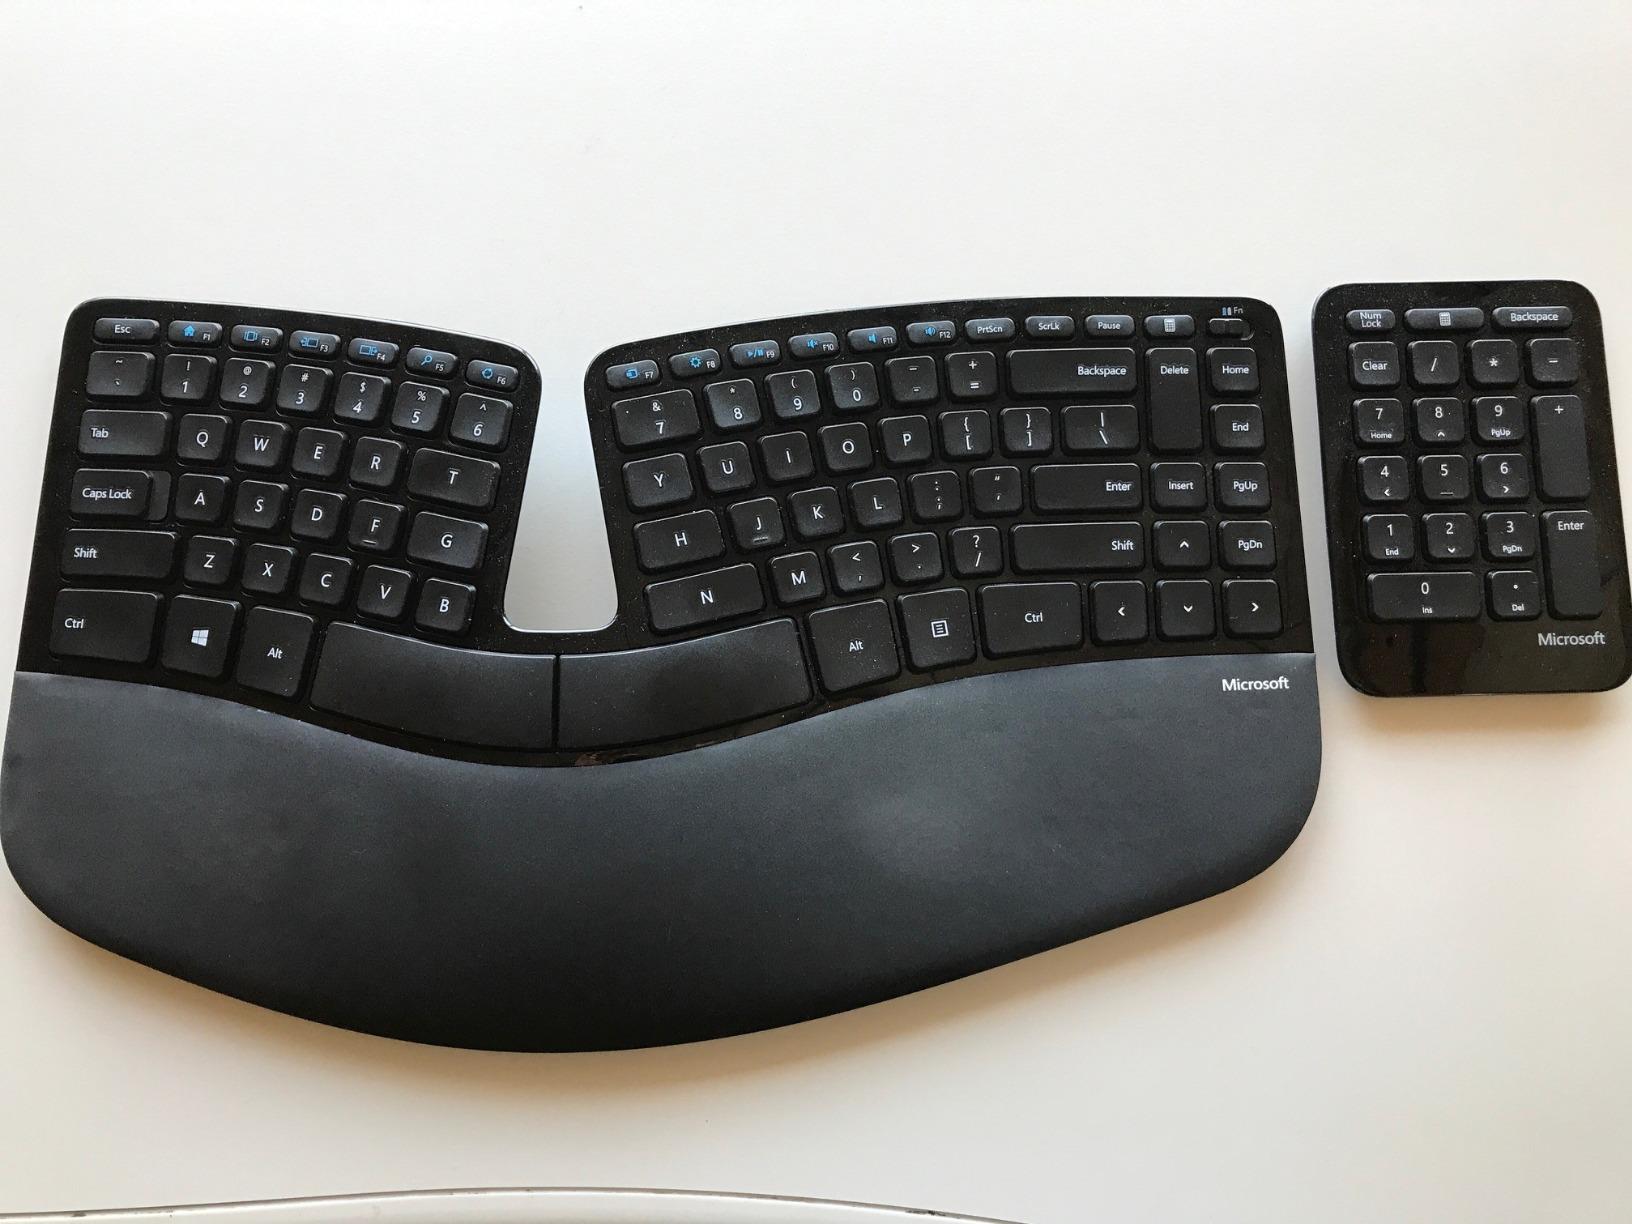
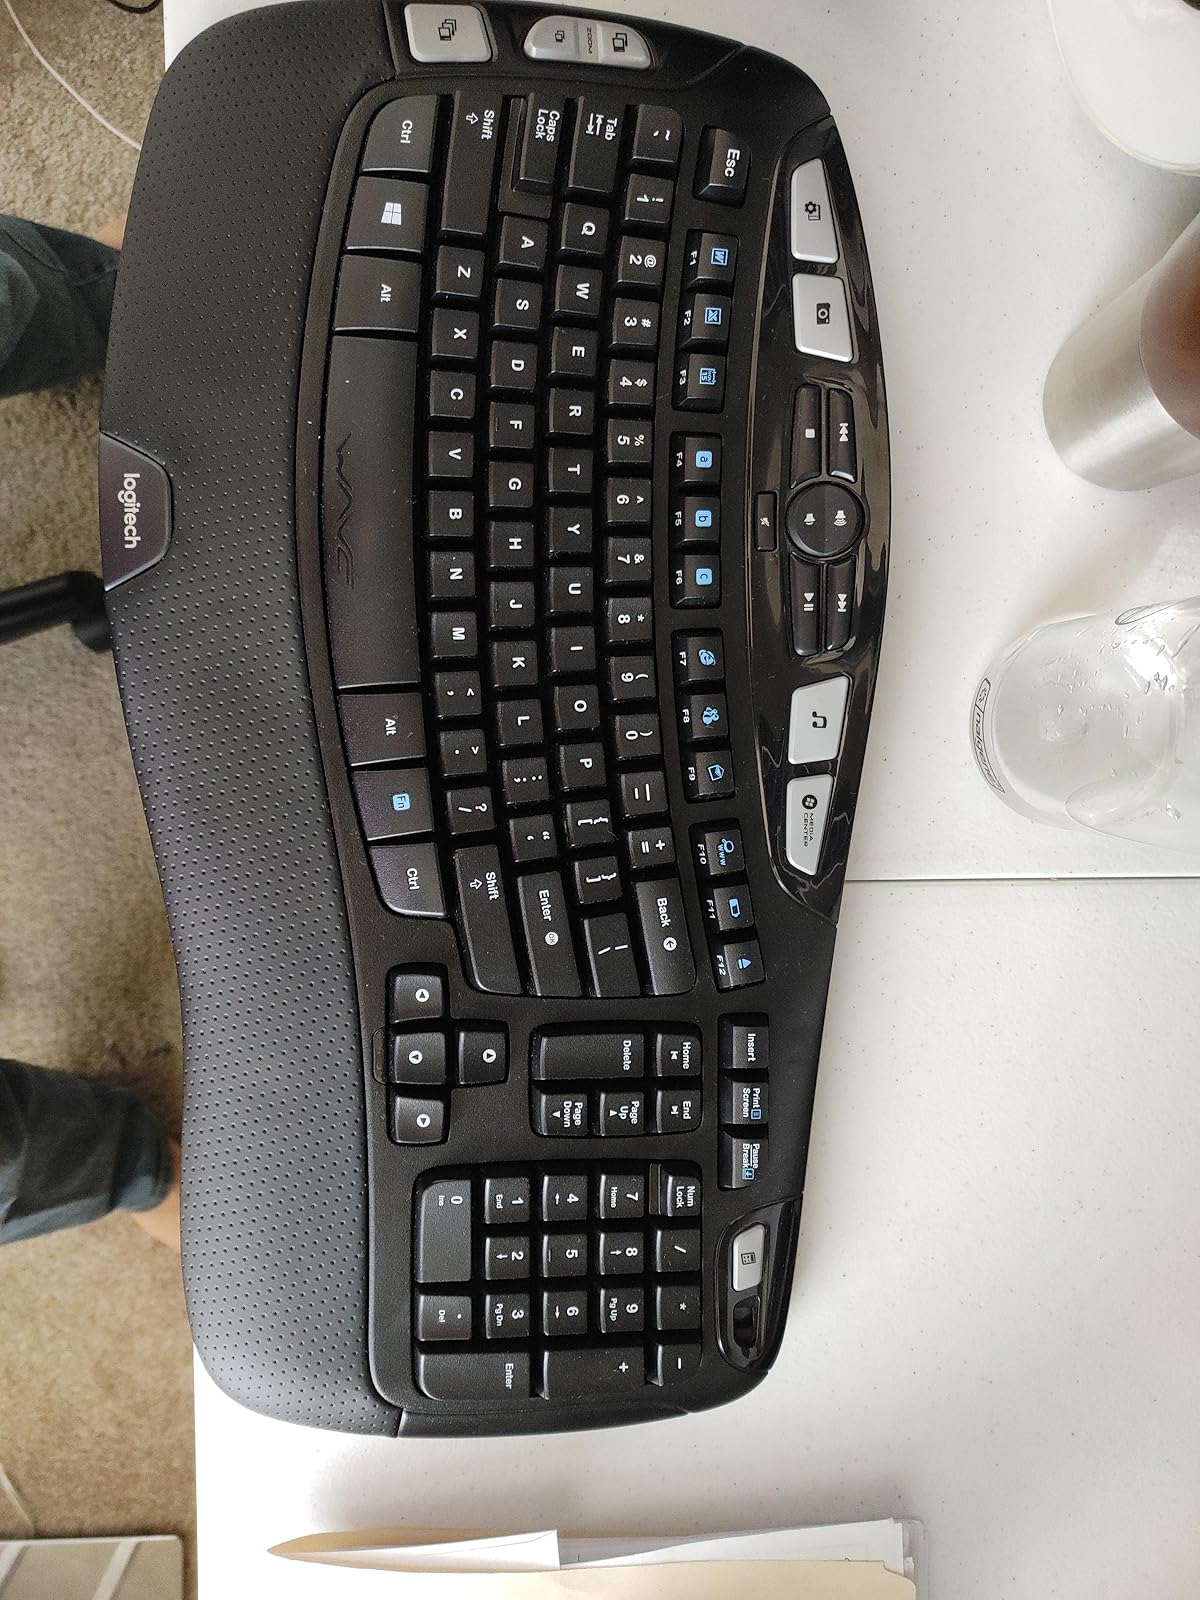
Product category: keyboard
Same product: no